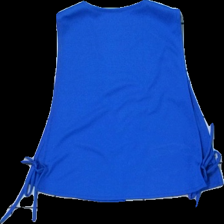
View: back
Type: Vest
Category: Ladies
Brand: Not in the list
Colors: Blue
Material: 100% polyester
Pattern: Embroidered
Cut: V-collar
Season: All
Stains: Minor
Damage: smuts fläckar
Damage location: bottom right
Damage 2: smuts fläckar
Damage 2 location: middle right
Damage 3: smuts fläckar
Damage 3 location: middle left
Price range: <50
Recommended usage: Export
Description: blå väst med blommig broderi och sido snörning
Comment: märke och storlek saknas